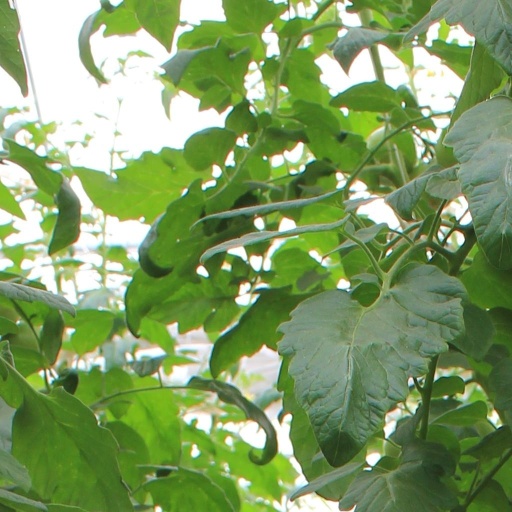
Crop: tomato